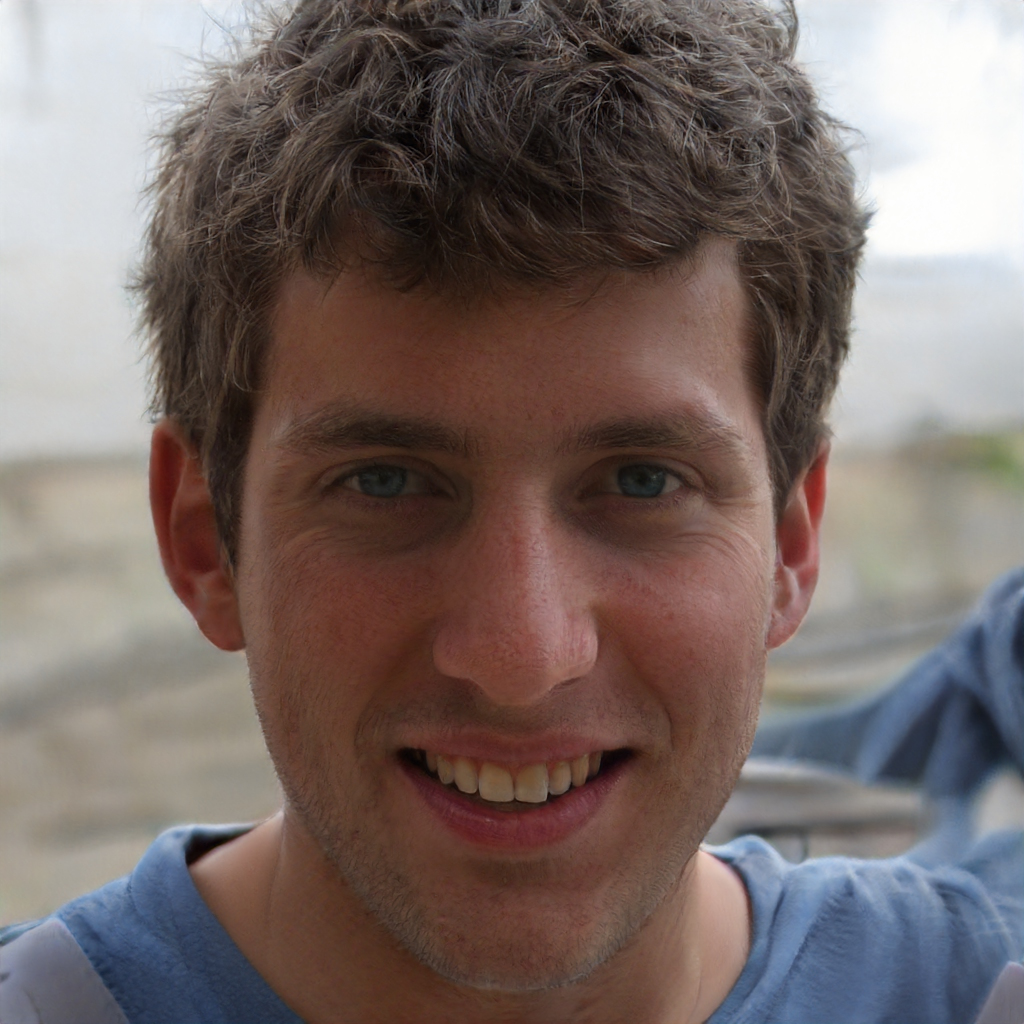
Gender: Male